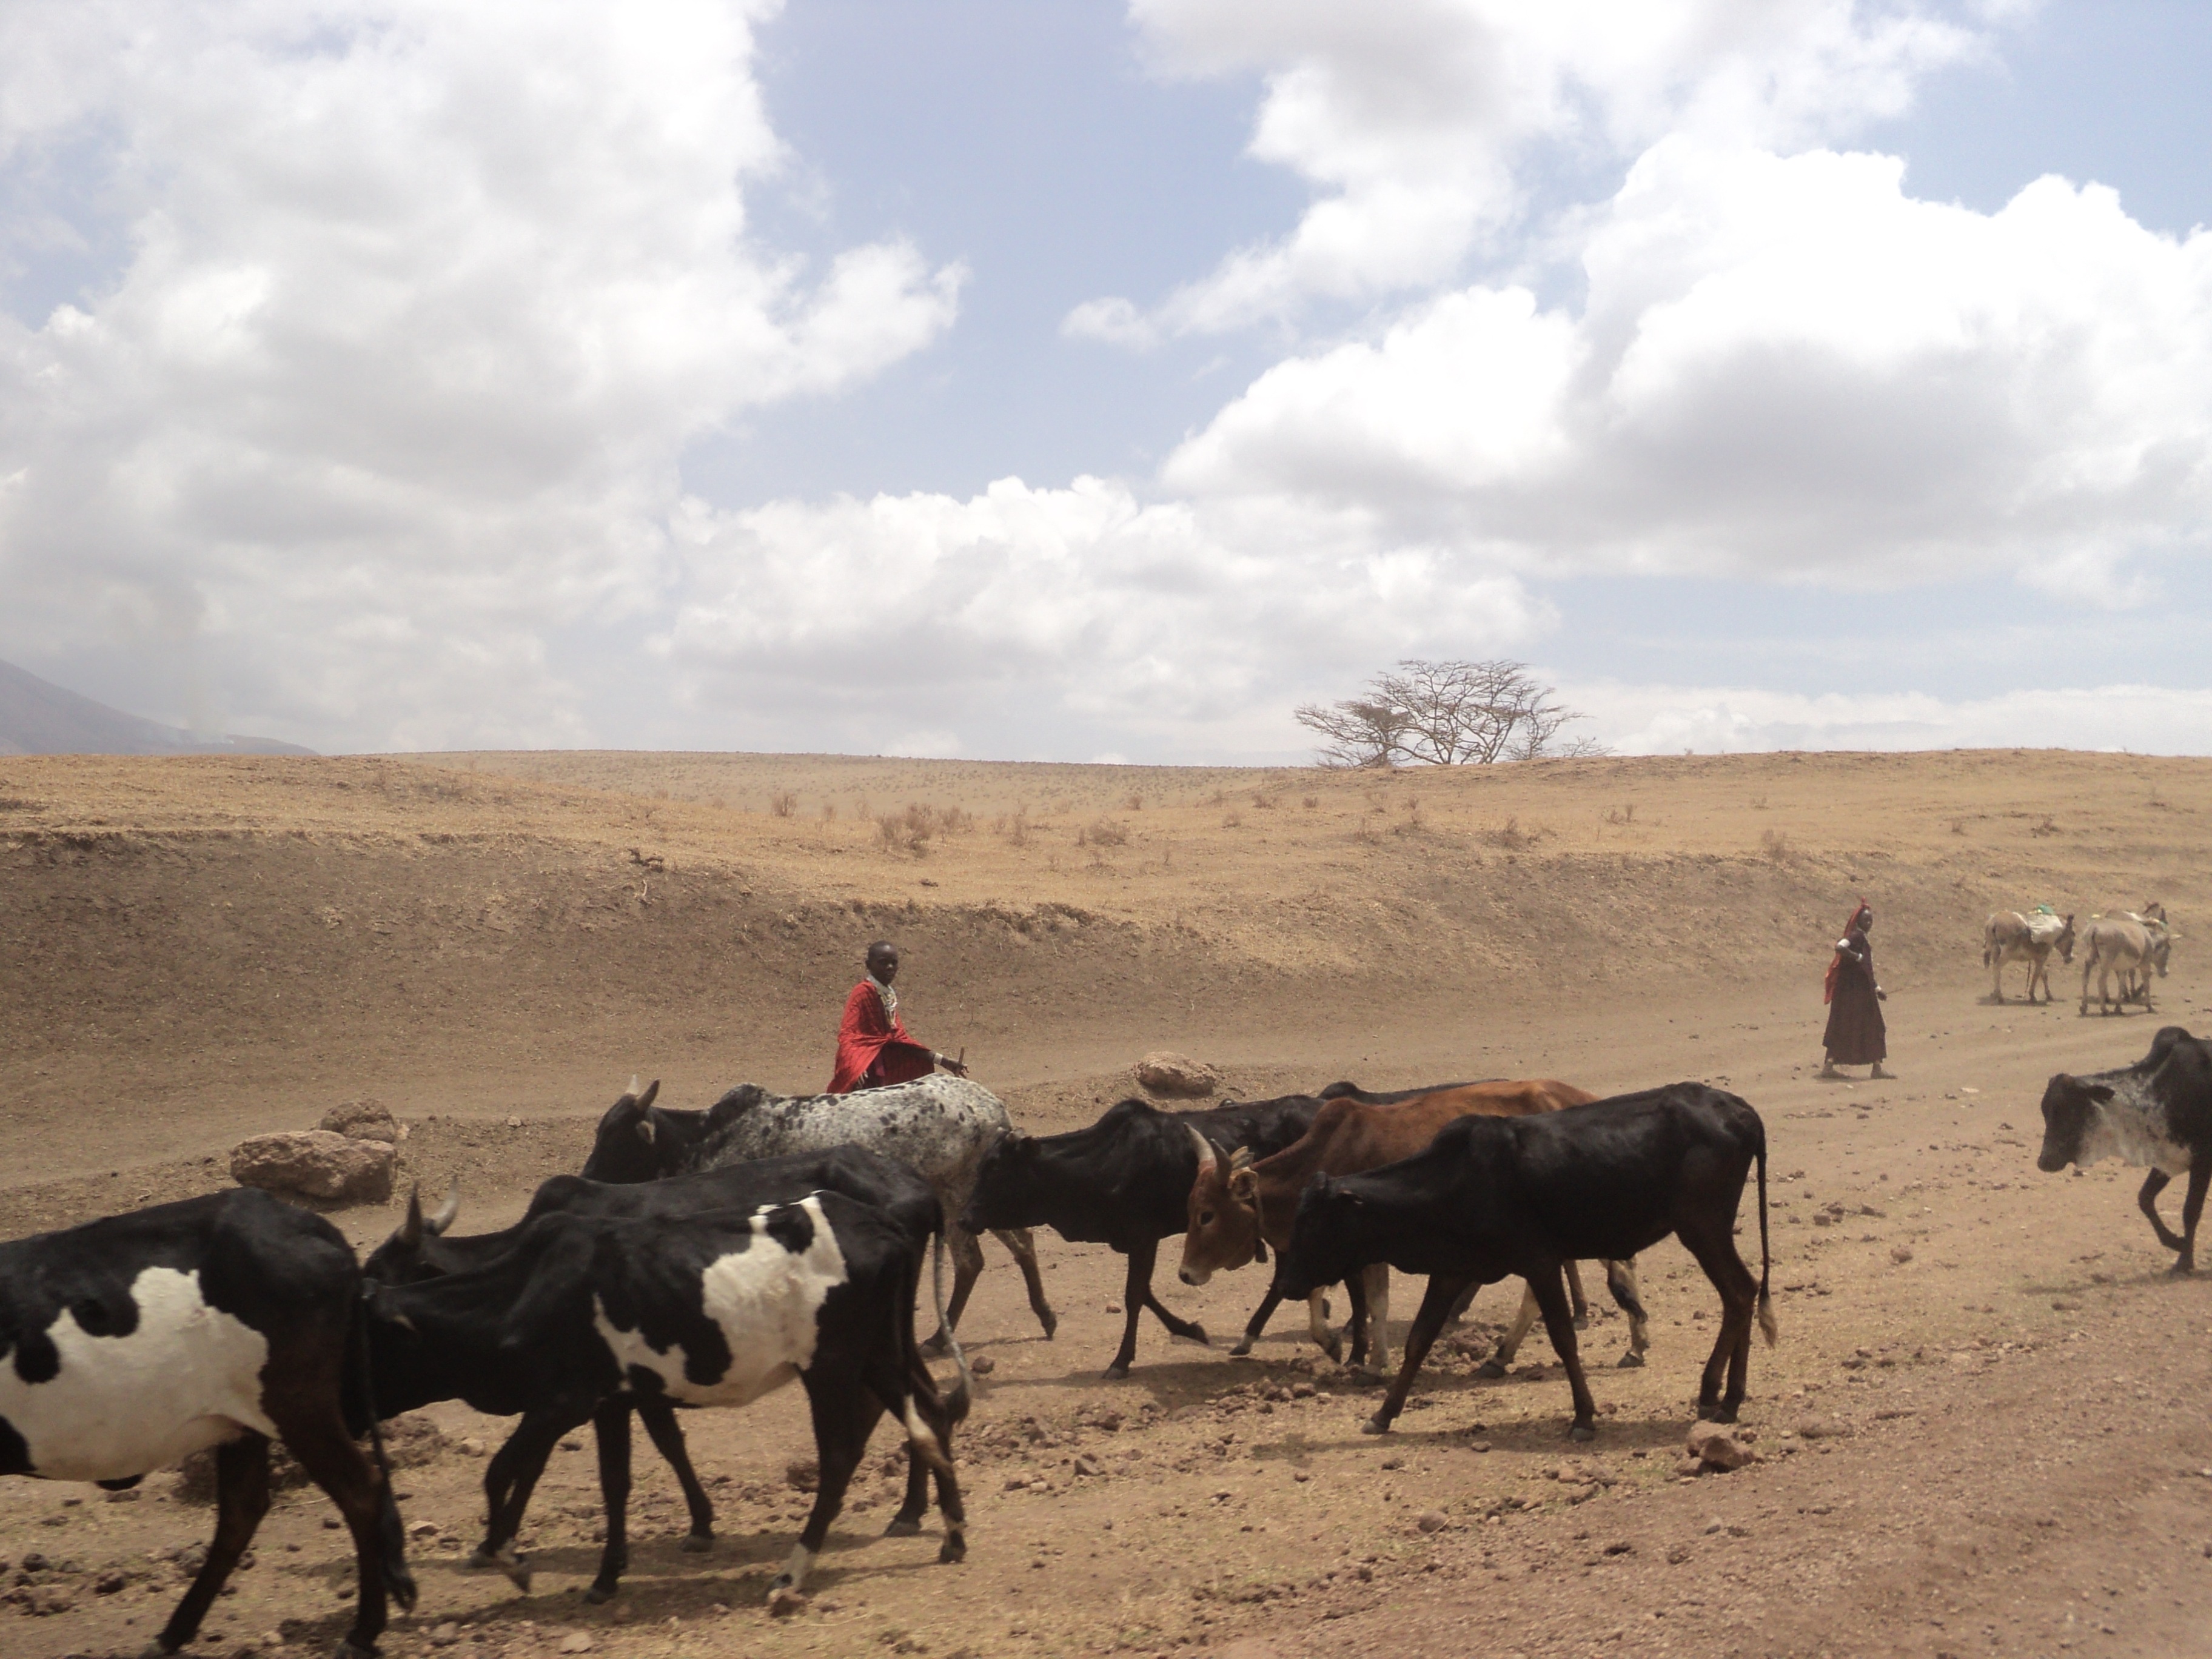
landscape, desert, cattle, herd, ranch, tanzania, masai, experiences, steppe, rural area, pack animal, natural environment, cattle like mammal, ngorongoro, mustang horse